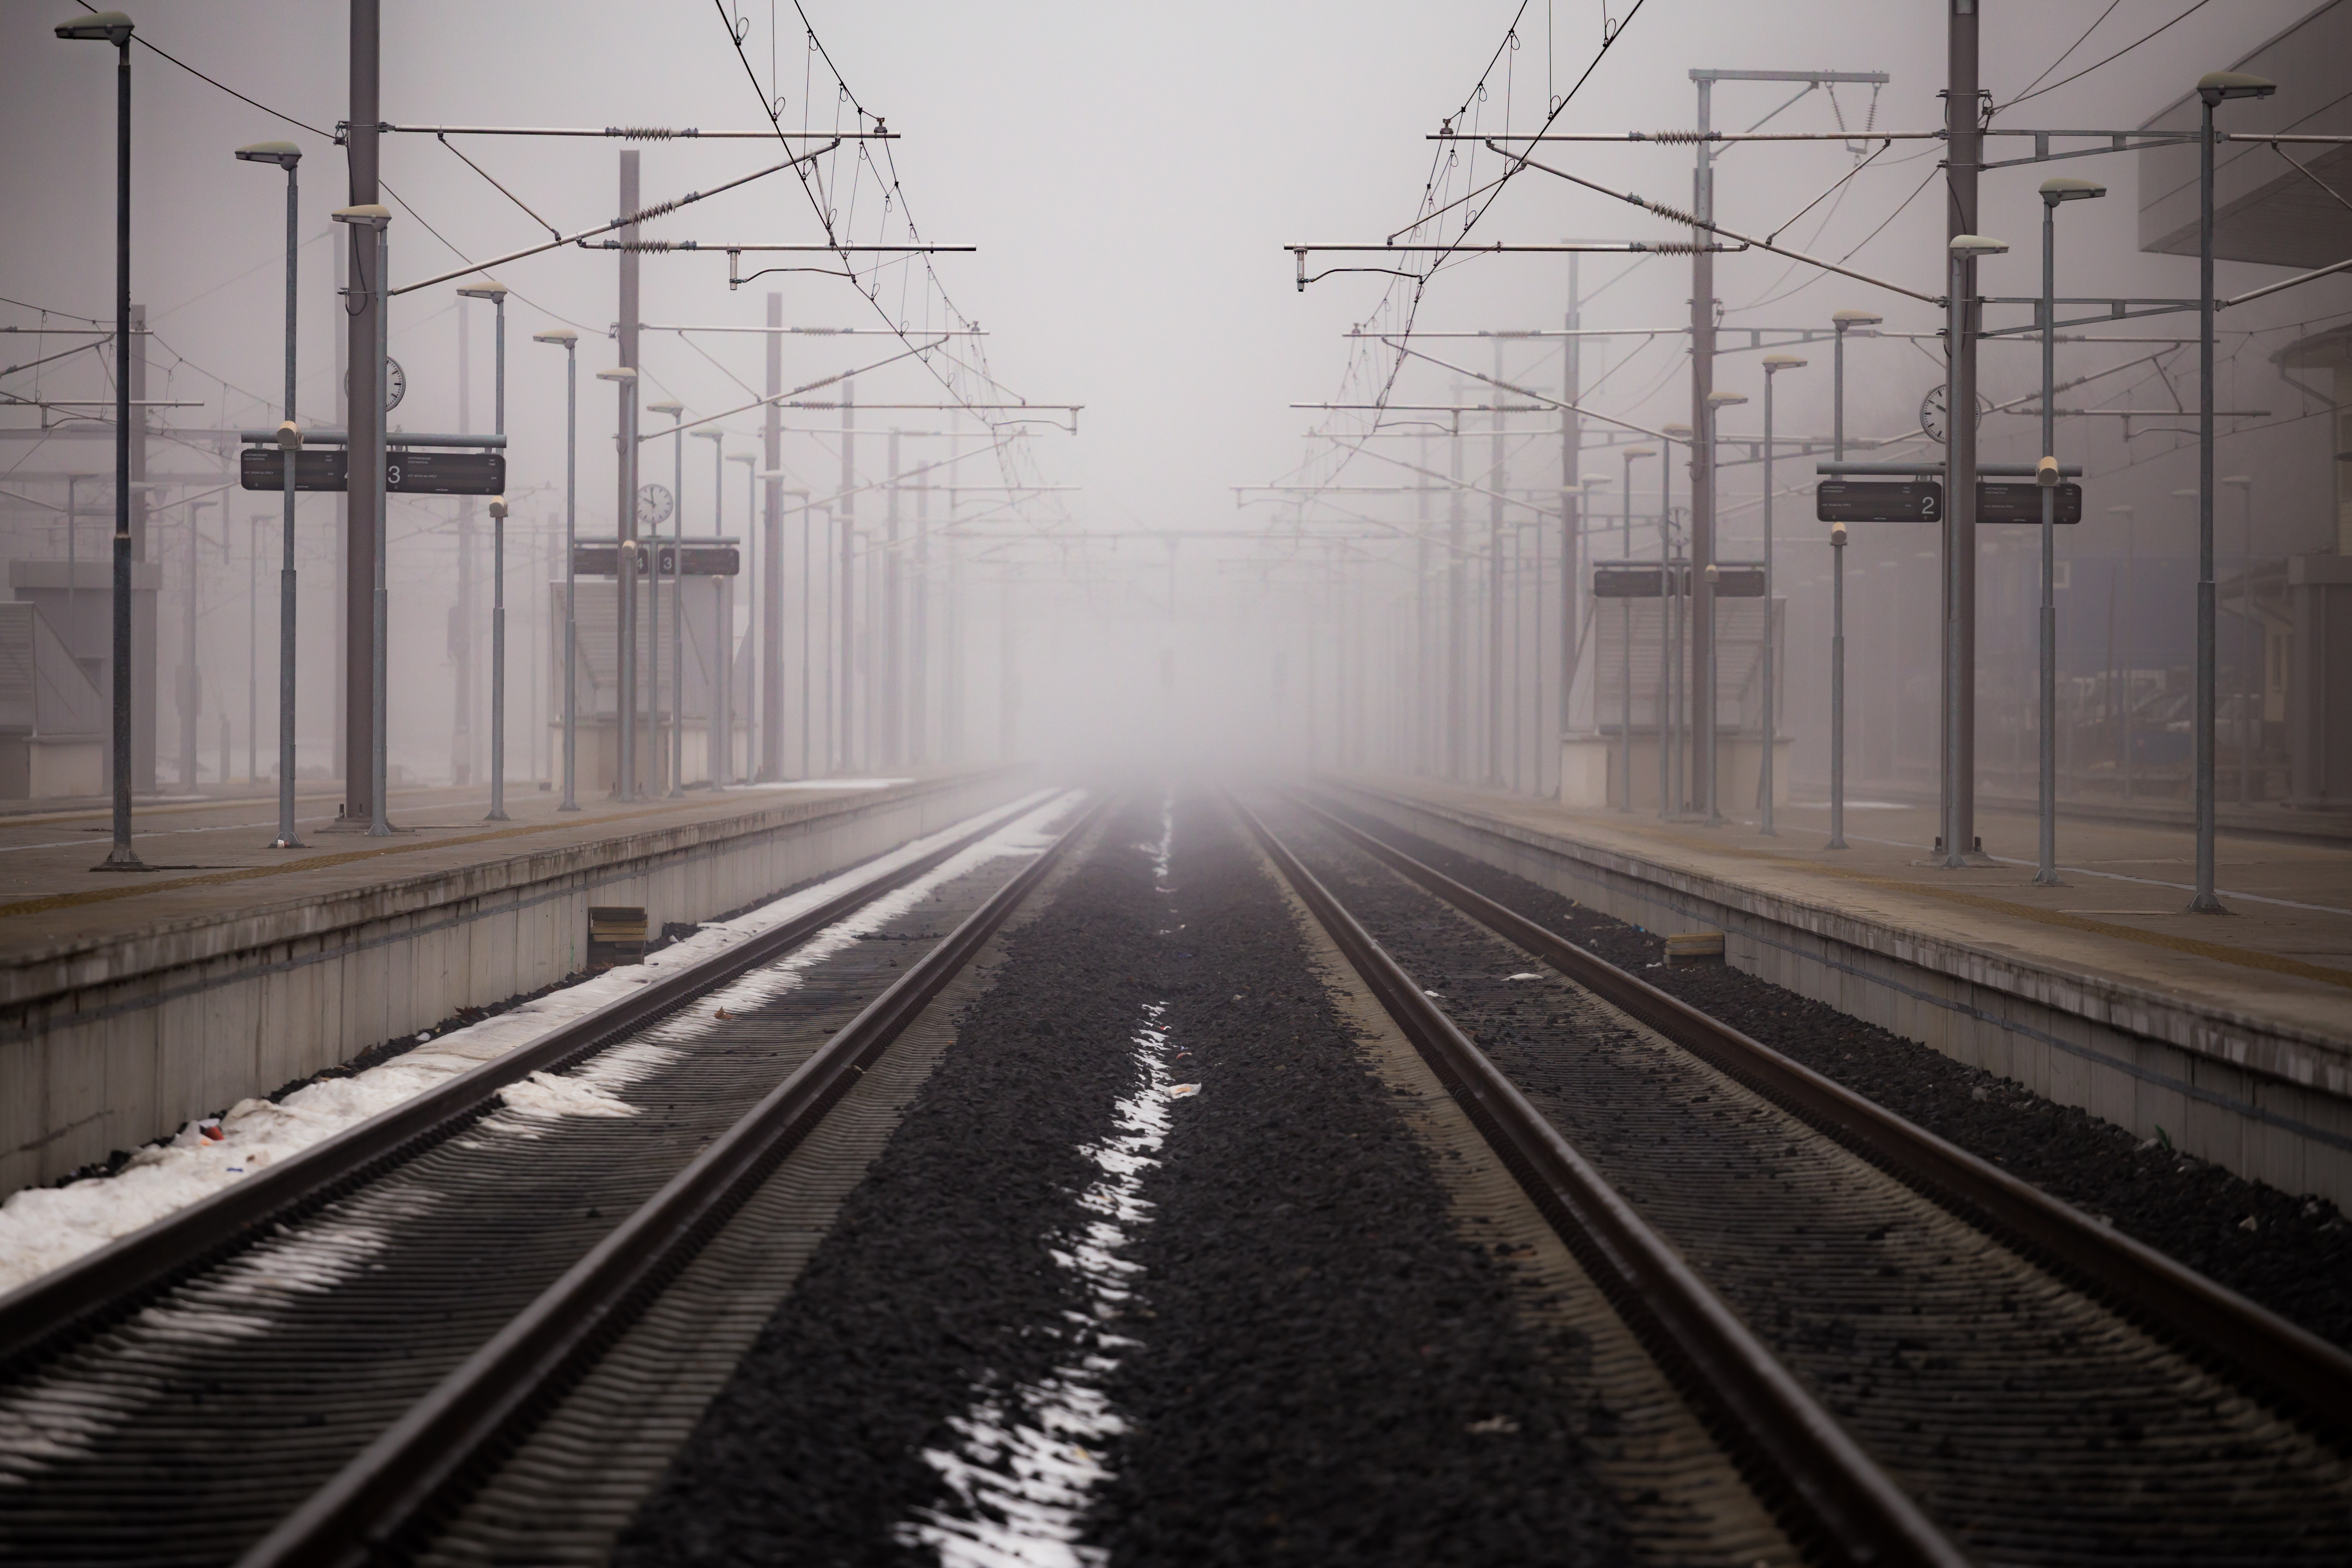
snow, winter, technology, track, railway, fog, urban, train, travel, steel, transport, line, vehicle, weather, station, platform, empty, electricity, monochrome, lane, depth of field, rail transport, lamp posts, atmospheric phenomenon, transportation system